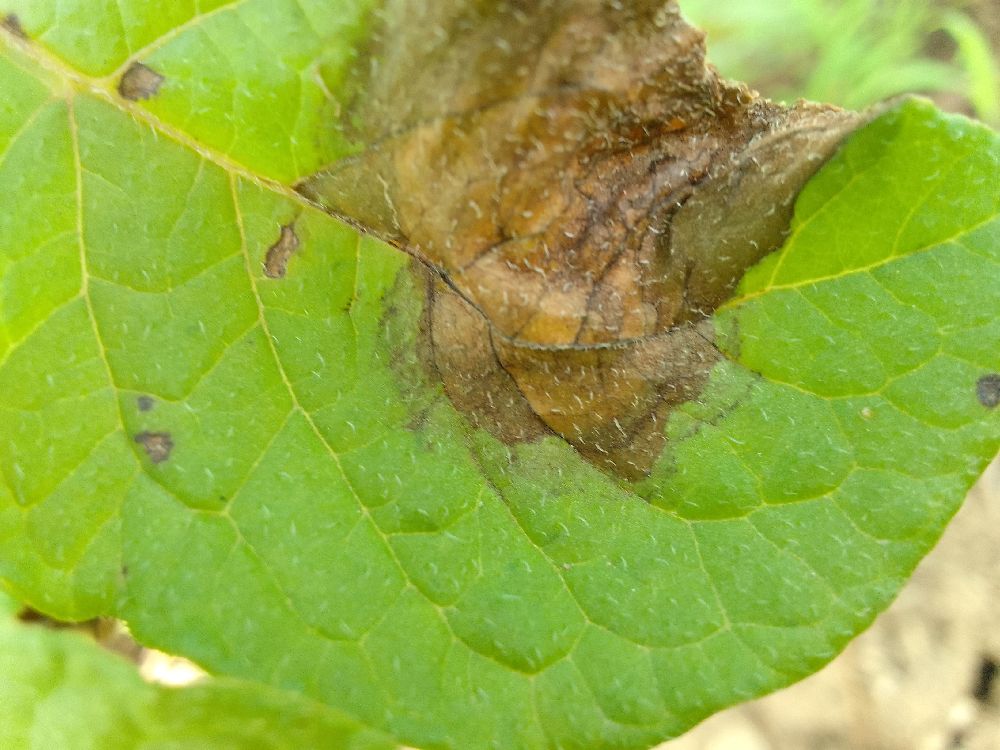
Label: Late blight